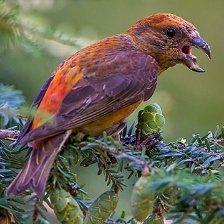
Species: RED CROSSBILL
Scientific name: LOXIA CURVIROSTRA